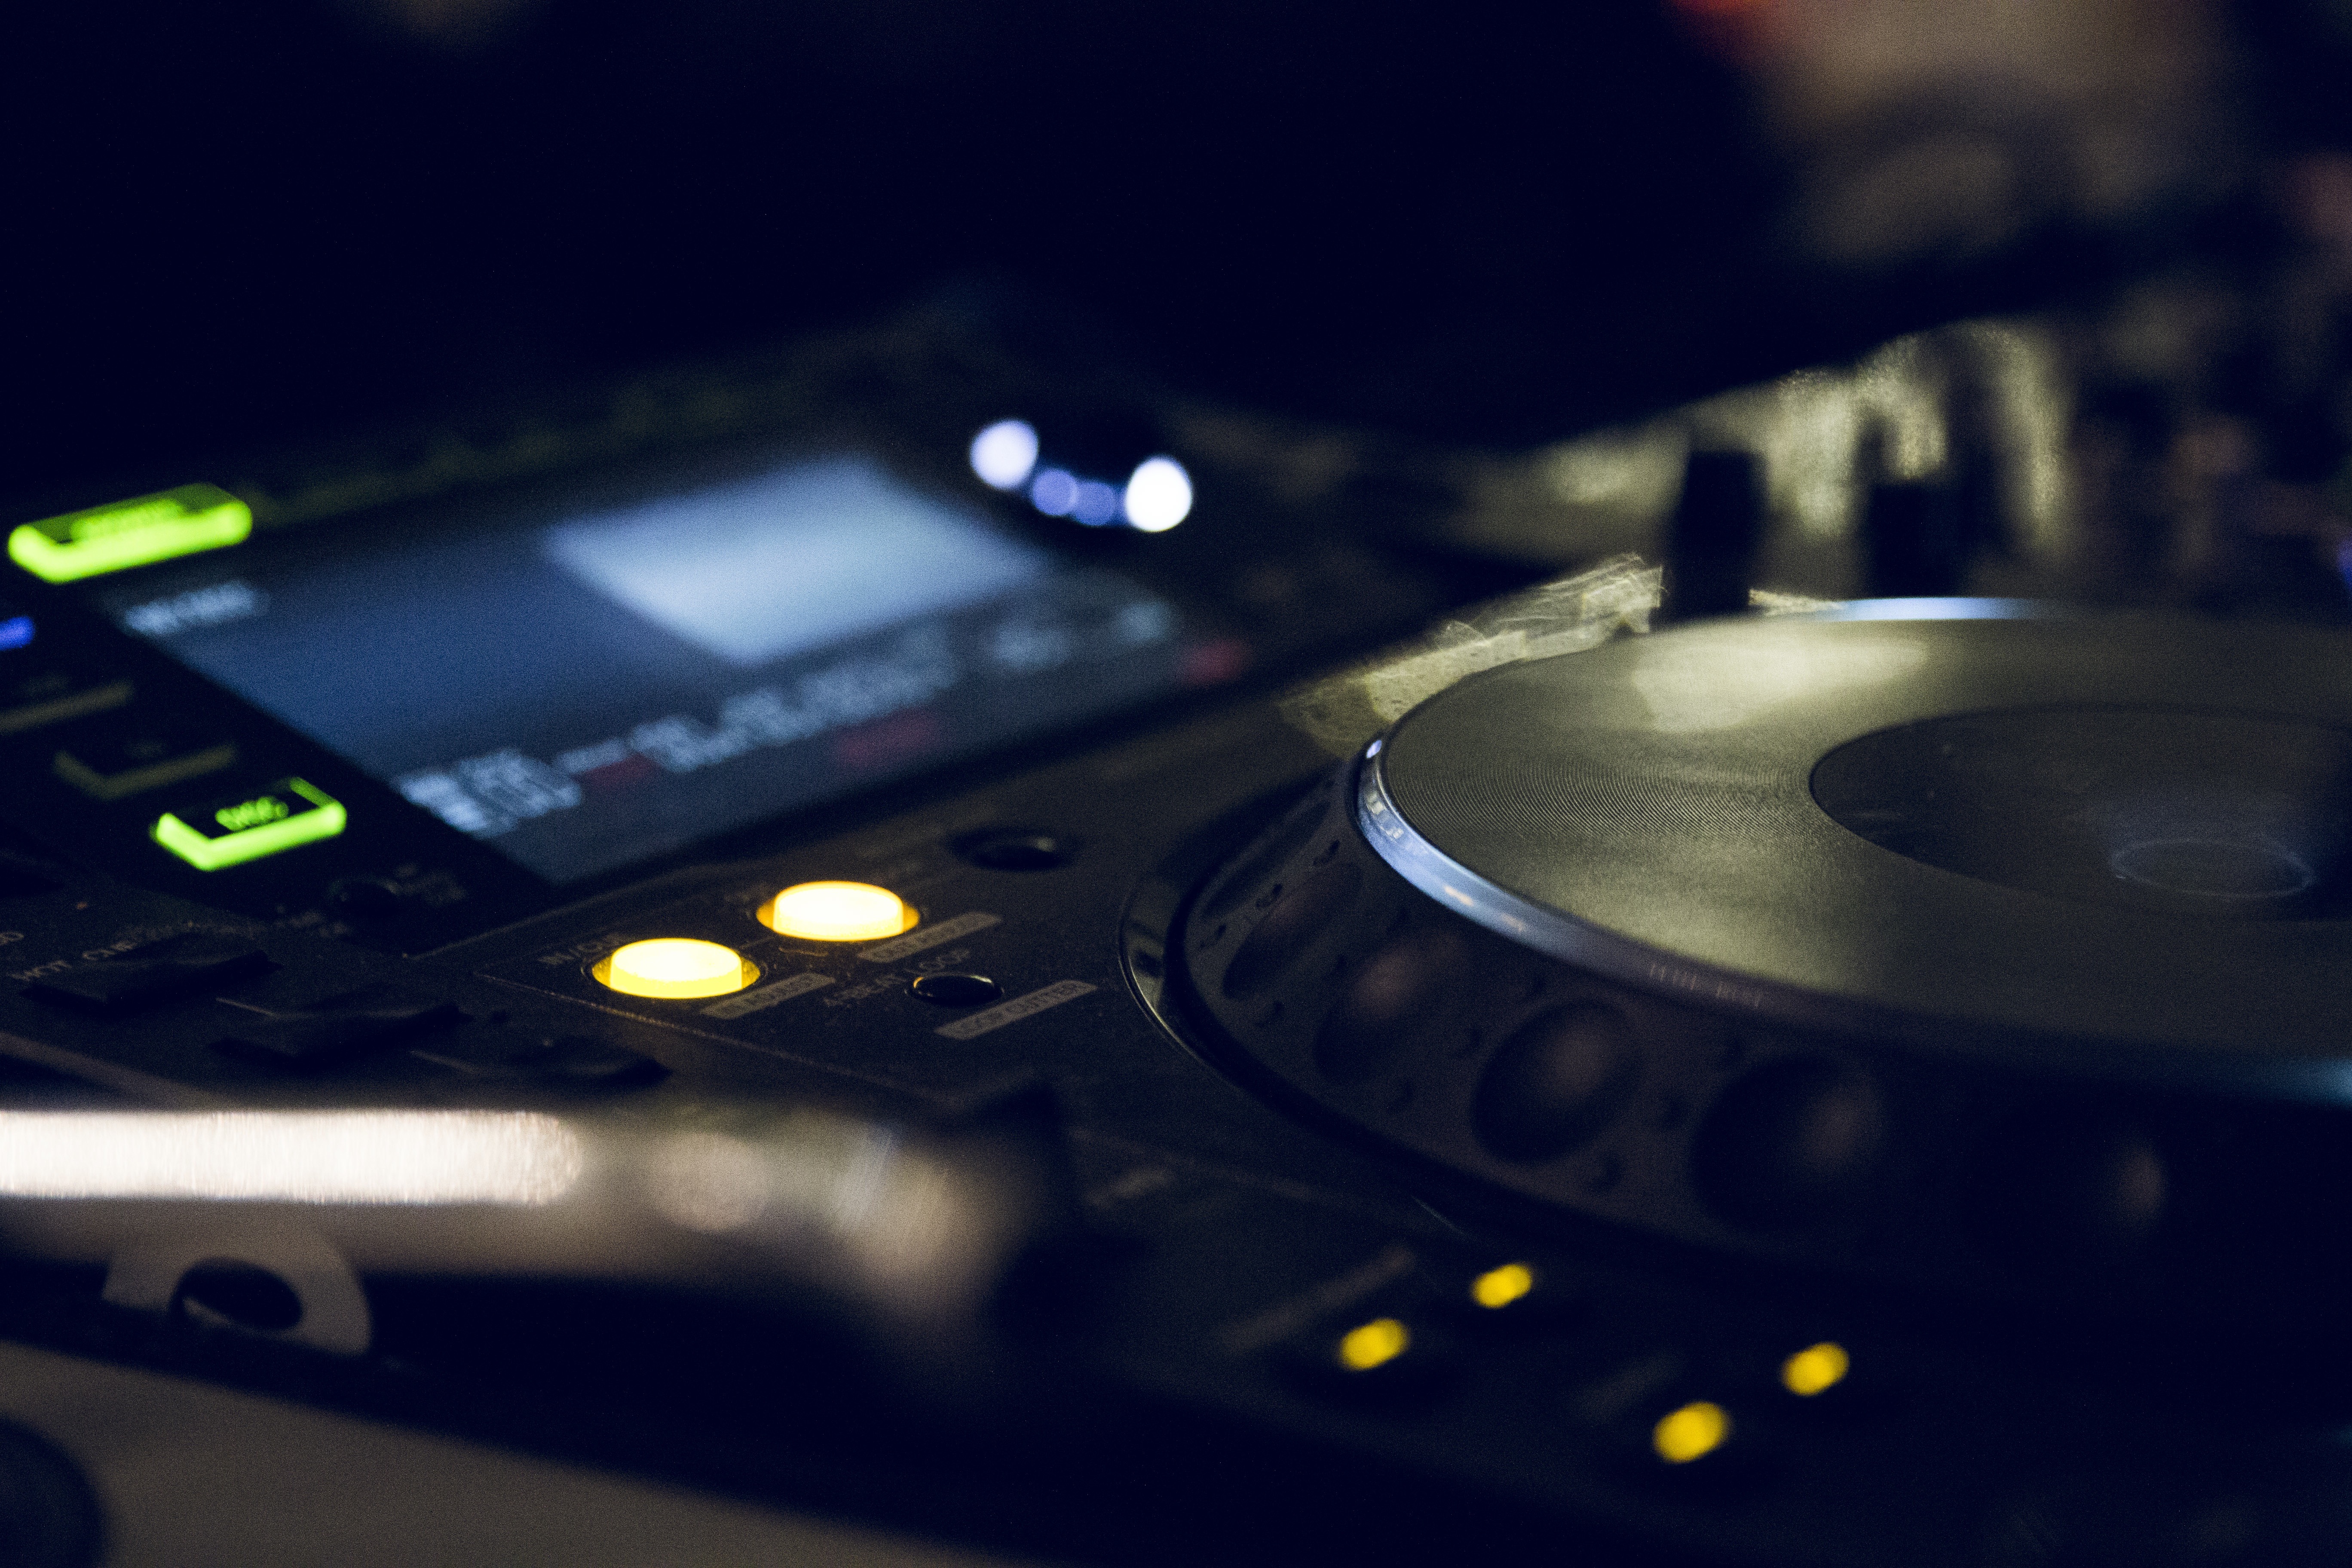
technology, studio, gadget, industry, dj, close up, recording, electronics, musical, sound, compact disc, data storage device, disc jockey